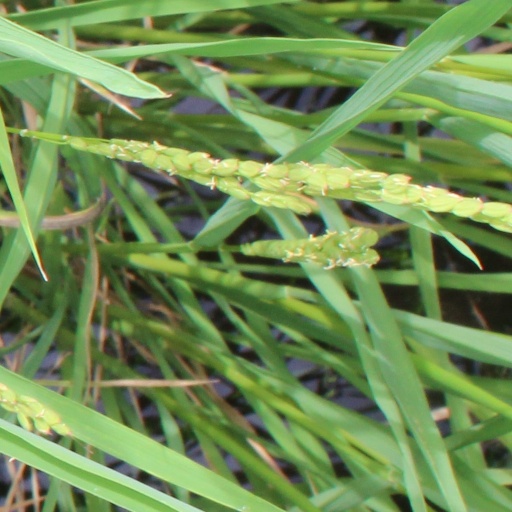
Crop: rice